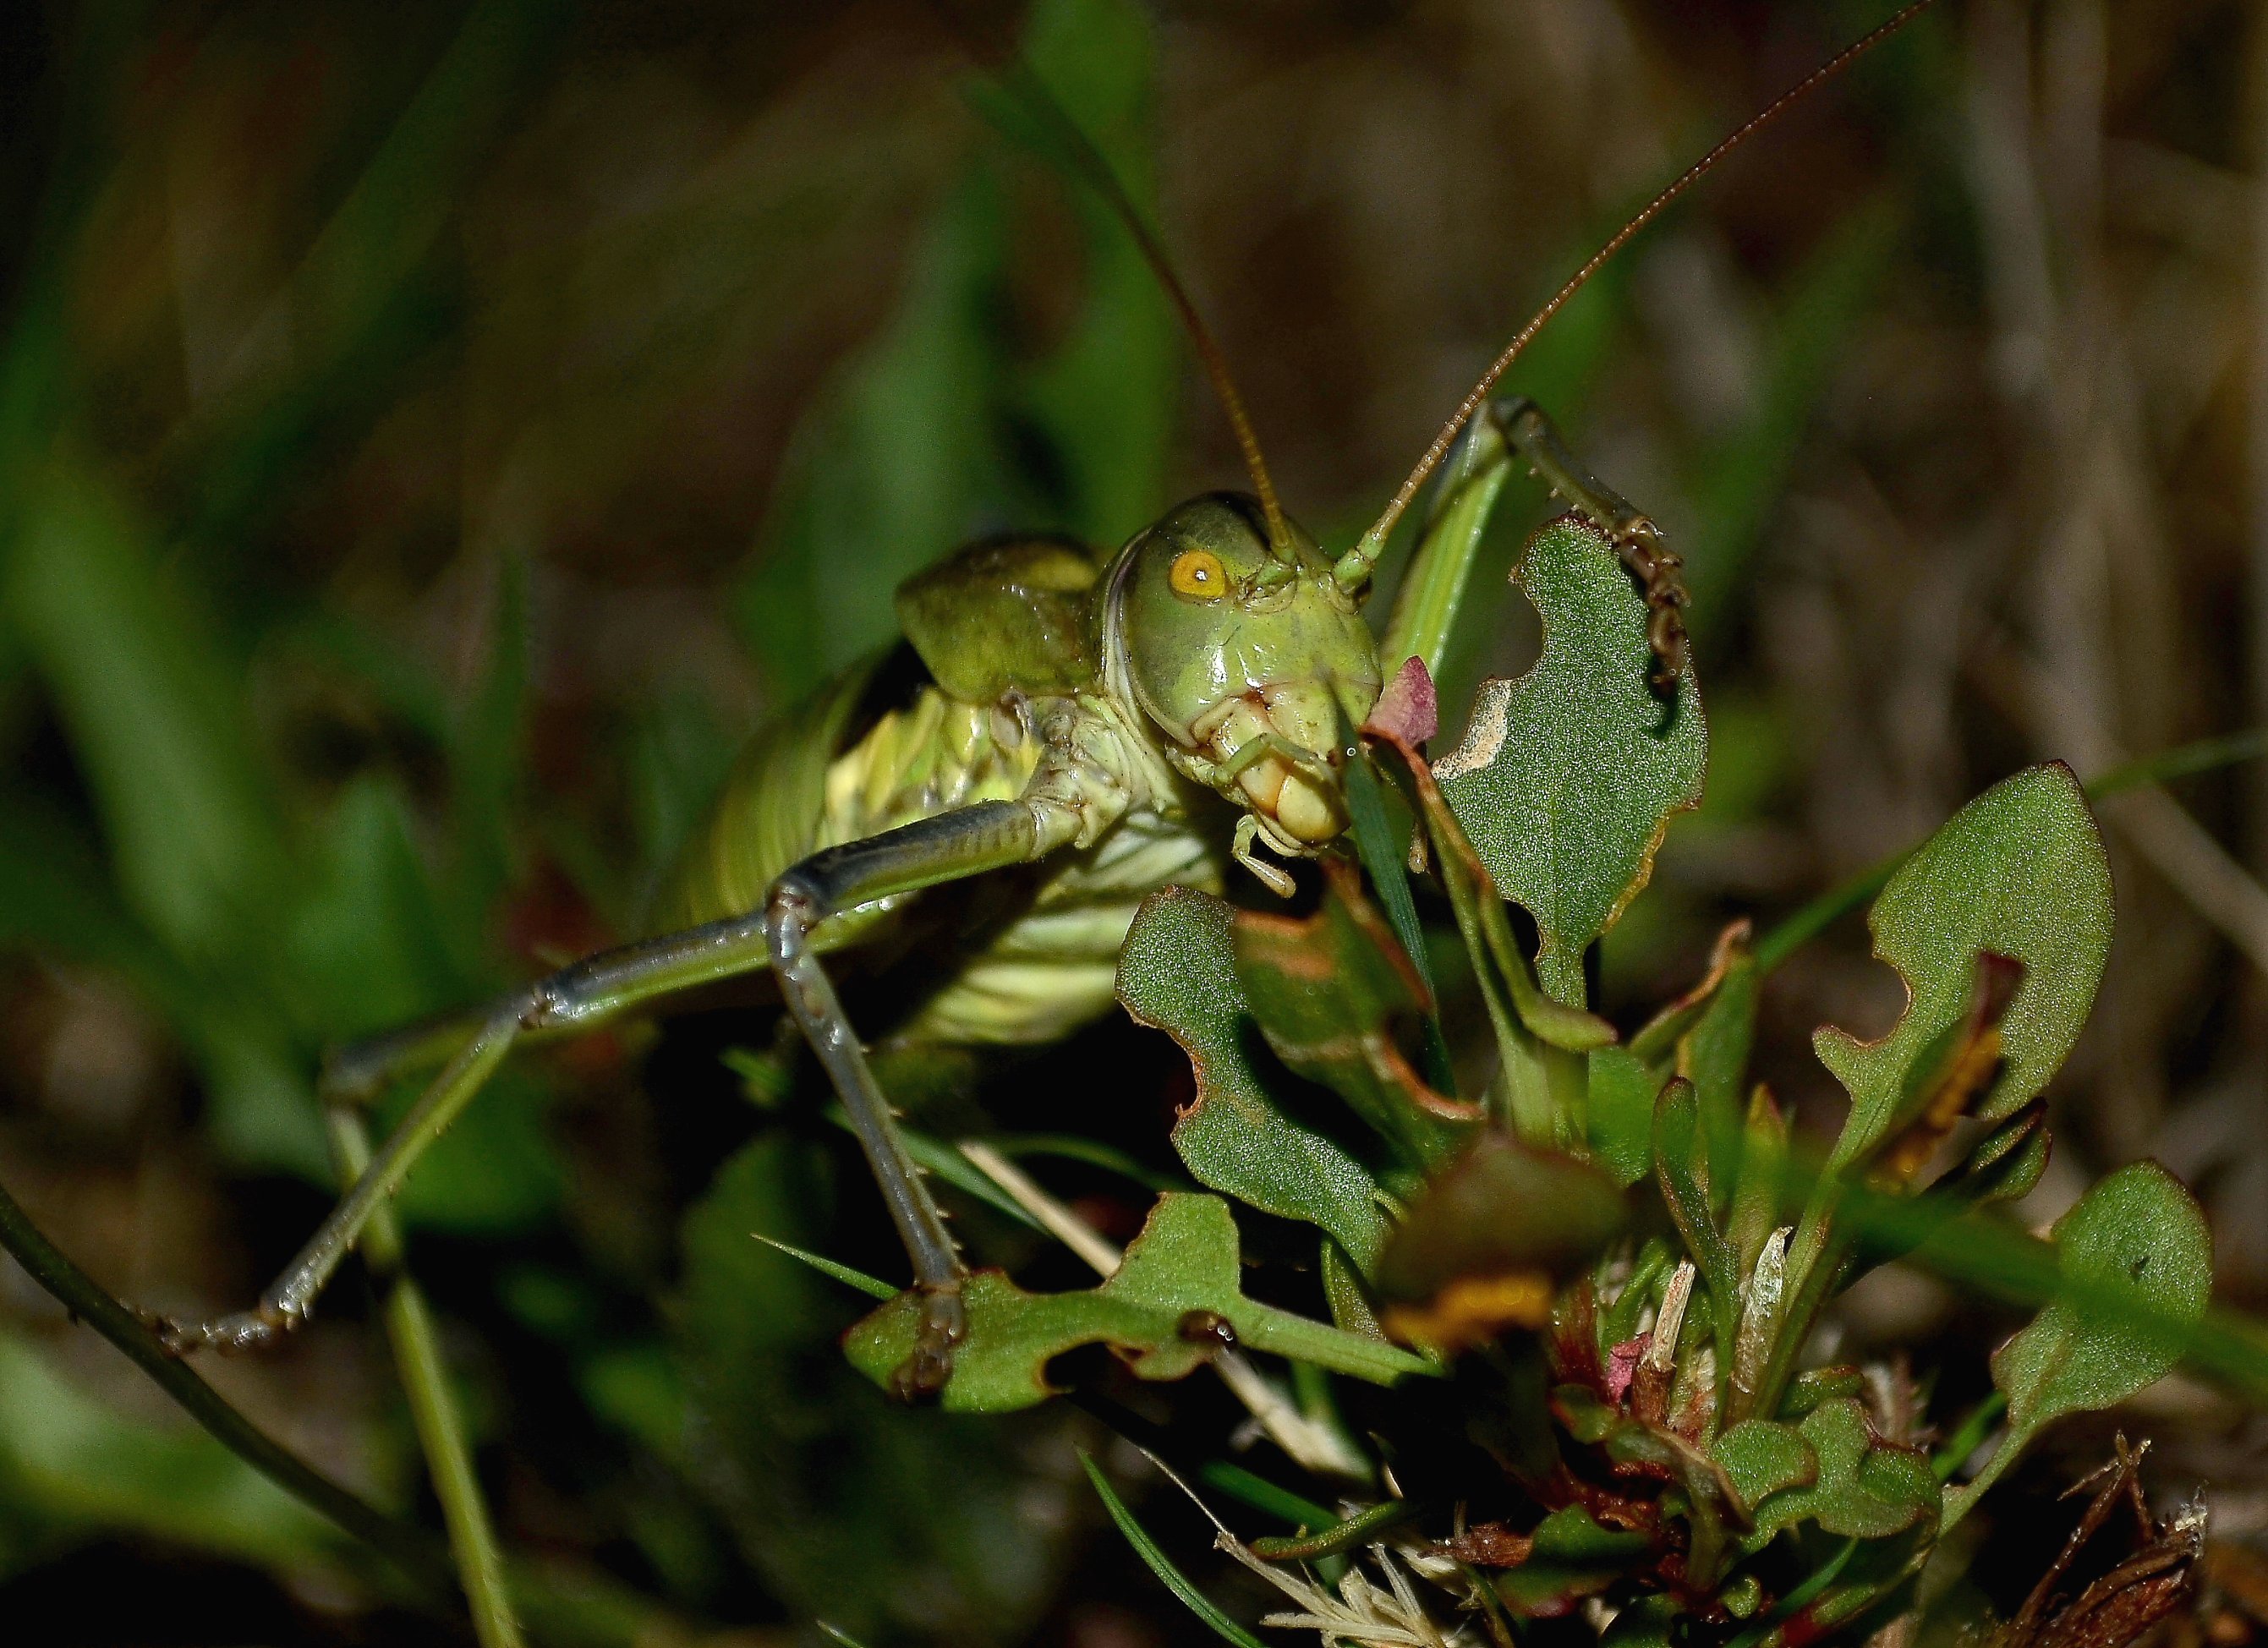
nature, flower, wildlife, insect, macro, flora, fauna, invertebrate, animals, naturaleza, grasshopper, locust, ggl1, xovesphoto, animales, carricanta, gphoto, nikond5100, macro photography, cricket like insect